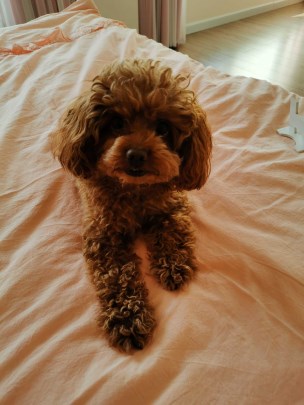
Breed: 7449-n000128-teddy